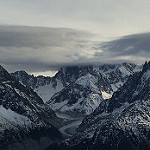
Label: glacier